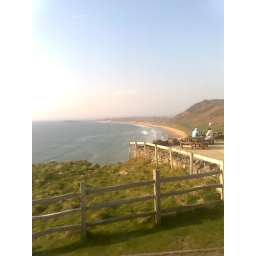
A cool veiw of a nice beach from a hill top in the evening.